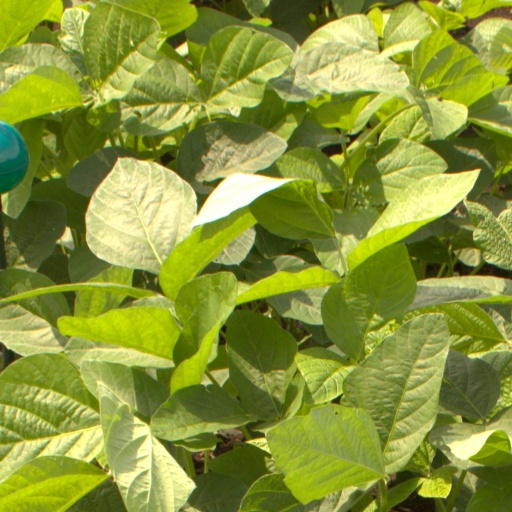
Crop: soybean